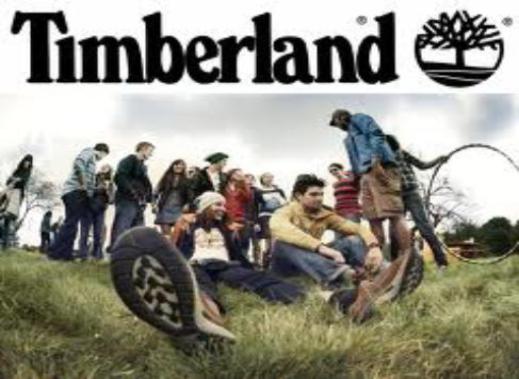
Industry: Clothes